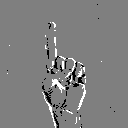
ASL letter: z